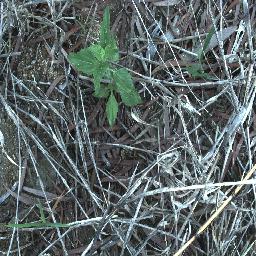
Label: siam_weed